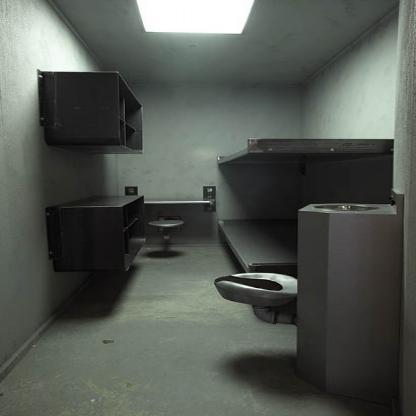
Scene: Indoor